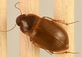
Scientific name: Amara quenseli
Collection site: Onaqui NEON (ONAQ), plot ONAQ_016